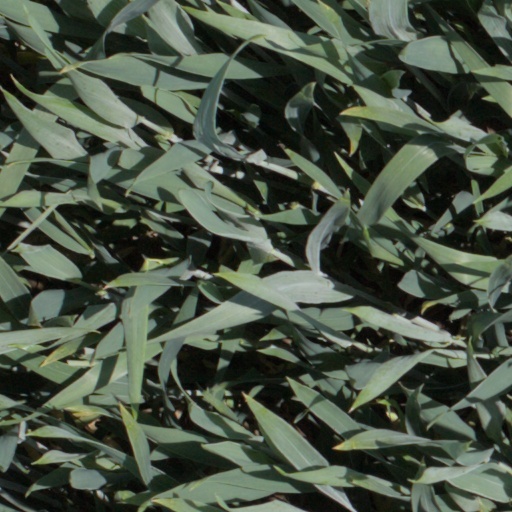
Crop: wheat